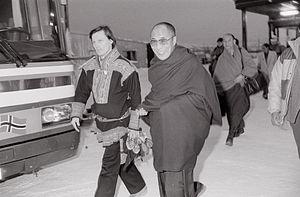
Tenzin Gyatso, né Lhamo Dhondup le 6 juillet 1935 à Taktser, dans la province du Qinghai, est le 14ᵉ dalaï-lama.